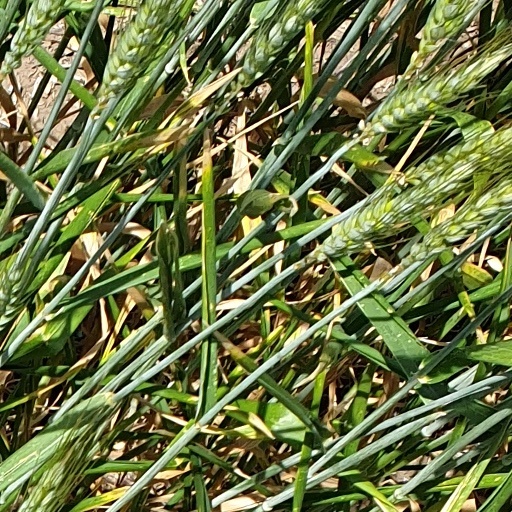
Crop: wheat